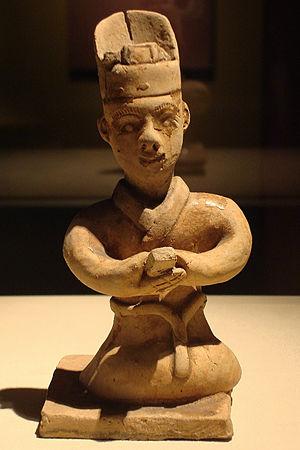
La dynastie Jin, divisée en Jin occidentaux ou Jin de l'Ouest ou Xi Jin et Jin orientaux ou Jin de l'Est ou Dong Jin, succède au Royaume de Wei de la période des Trois royaumes de Chine et compte en tout 15 empereurs. Ses capitales sont Luoyang puis Jiankang, avec un bref intermède à Chang'an. Les Seize Royaumes occupent le Nord de la Chine durant la période des Jin orientaux. Ces derniers finissent par être évincés en 420 par la dynastie Liu-Song ou Song du Sud, événement qui marque le début de la période des dynasties du Nord et du Sud.